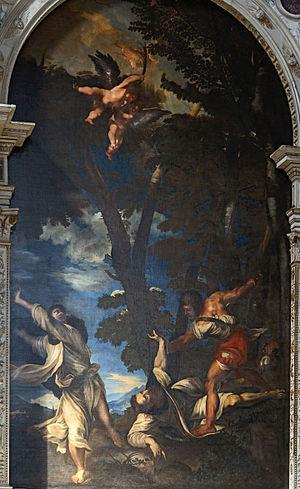
La basilique des Saints Jean et Paul est l'un des édifices médiévaux religieux les plus imposants de Venise. Il fait figure de Panthéon de la Sérénissime en raison du grand nombre de doges et d’autres personnages importants qui y furent enterrés à partir du XIIIᵉ siècle. L’église est située sur le campo du même nom dans le sestiere de Castello.